Paramount Airlines

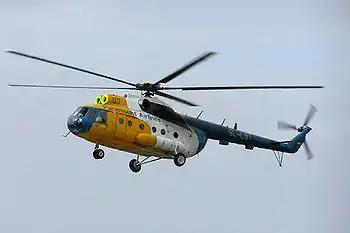
Paramount Airlines Mil Mi-8 at Freetown Lungi Airport, arriving from Mammy Yoko Heliport in Freetown

On June 3, 2007, a helicopter flight from Freetown crashed on landing at Lungi airport, killing all 22 people on board. 19 of the victims were supporters of the Togo national football team, including Togo's Minister of Sport, Richard Attipoé; the fans had been in Sierra Leone to attend a qualifier for the African Cup of Nations, which Togo had won 1-0. The two pilots were of Ukrainian origin. The passengers had chartered the aircraft specifically for the flight.